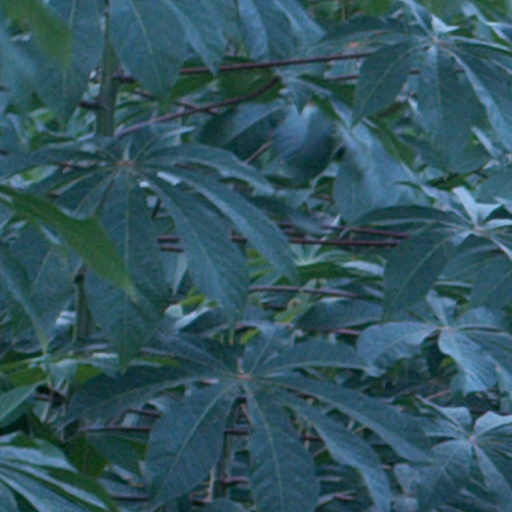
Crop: cassava